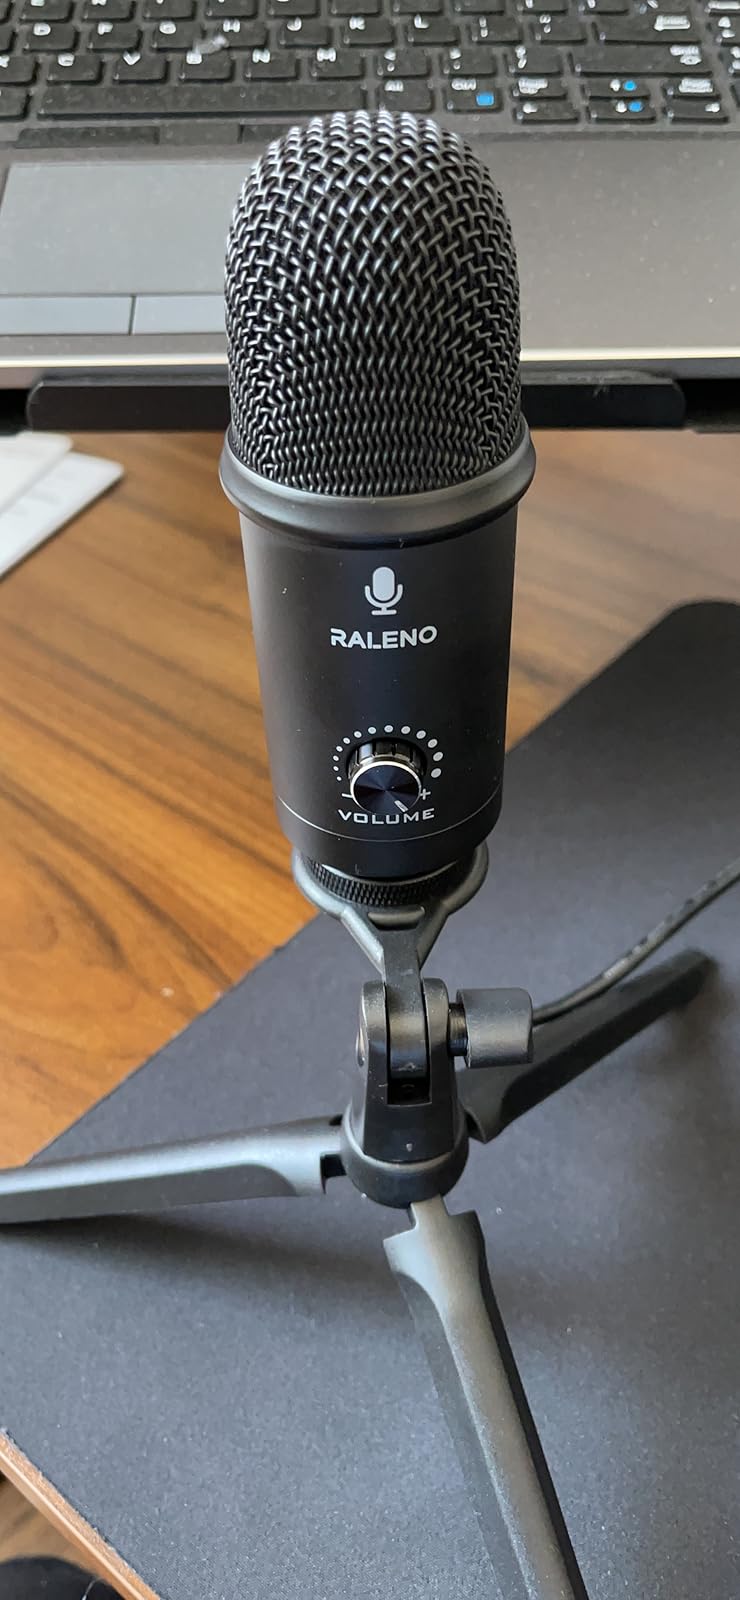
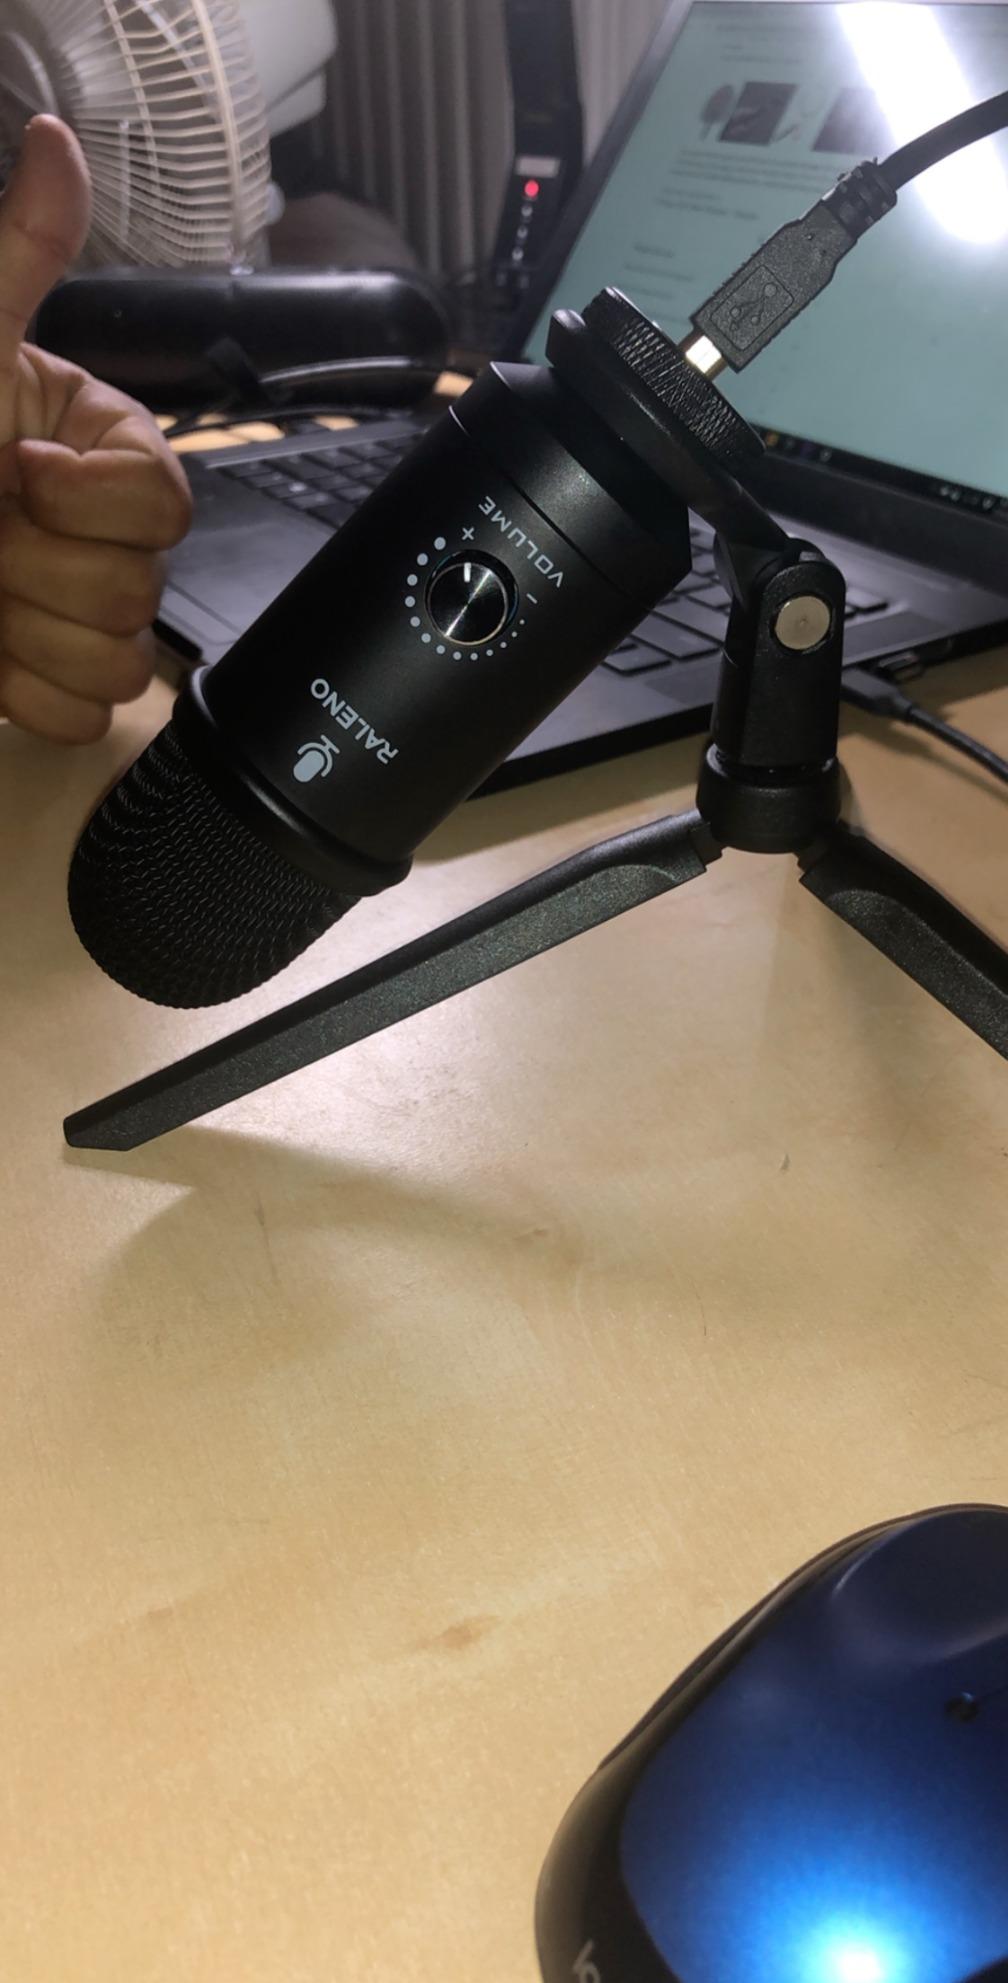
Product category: microphone
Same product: yes